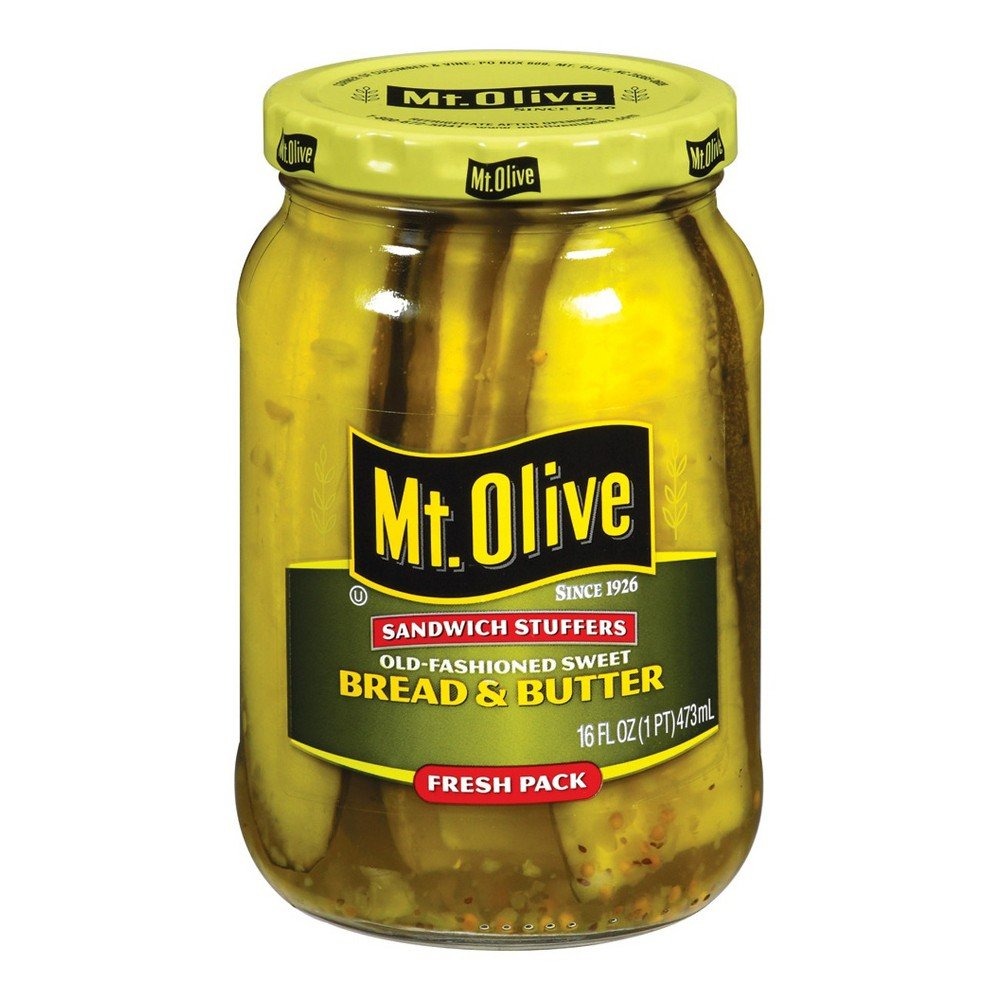
Item Name: MT. OLIVE Sandwich Stuffers, Bread & Butter Jar, 16 oz
Bullet Point 1: Sliced Pickles
Bullet Point 2: Great on sandwiches
Bullet Point 3: Also perfect for burgers
Bullet Point 4: Country of origin is United States
Value: 16.0
Unit: oz

Price: 14.95